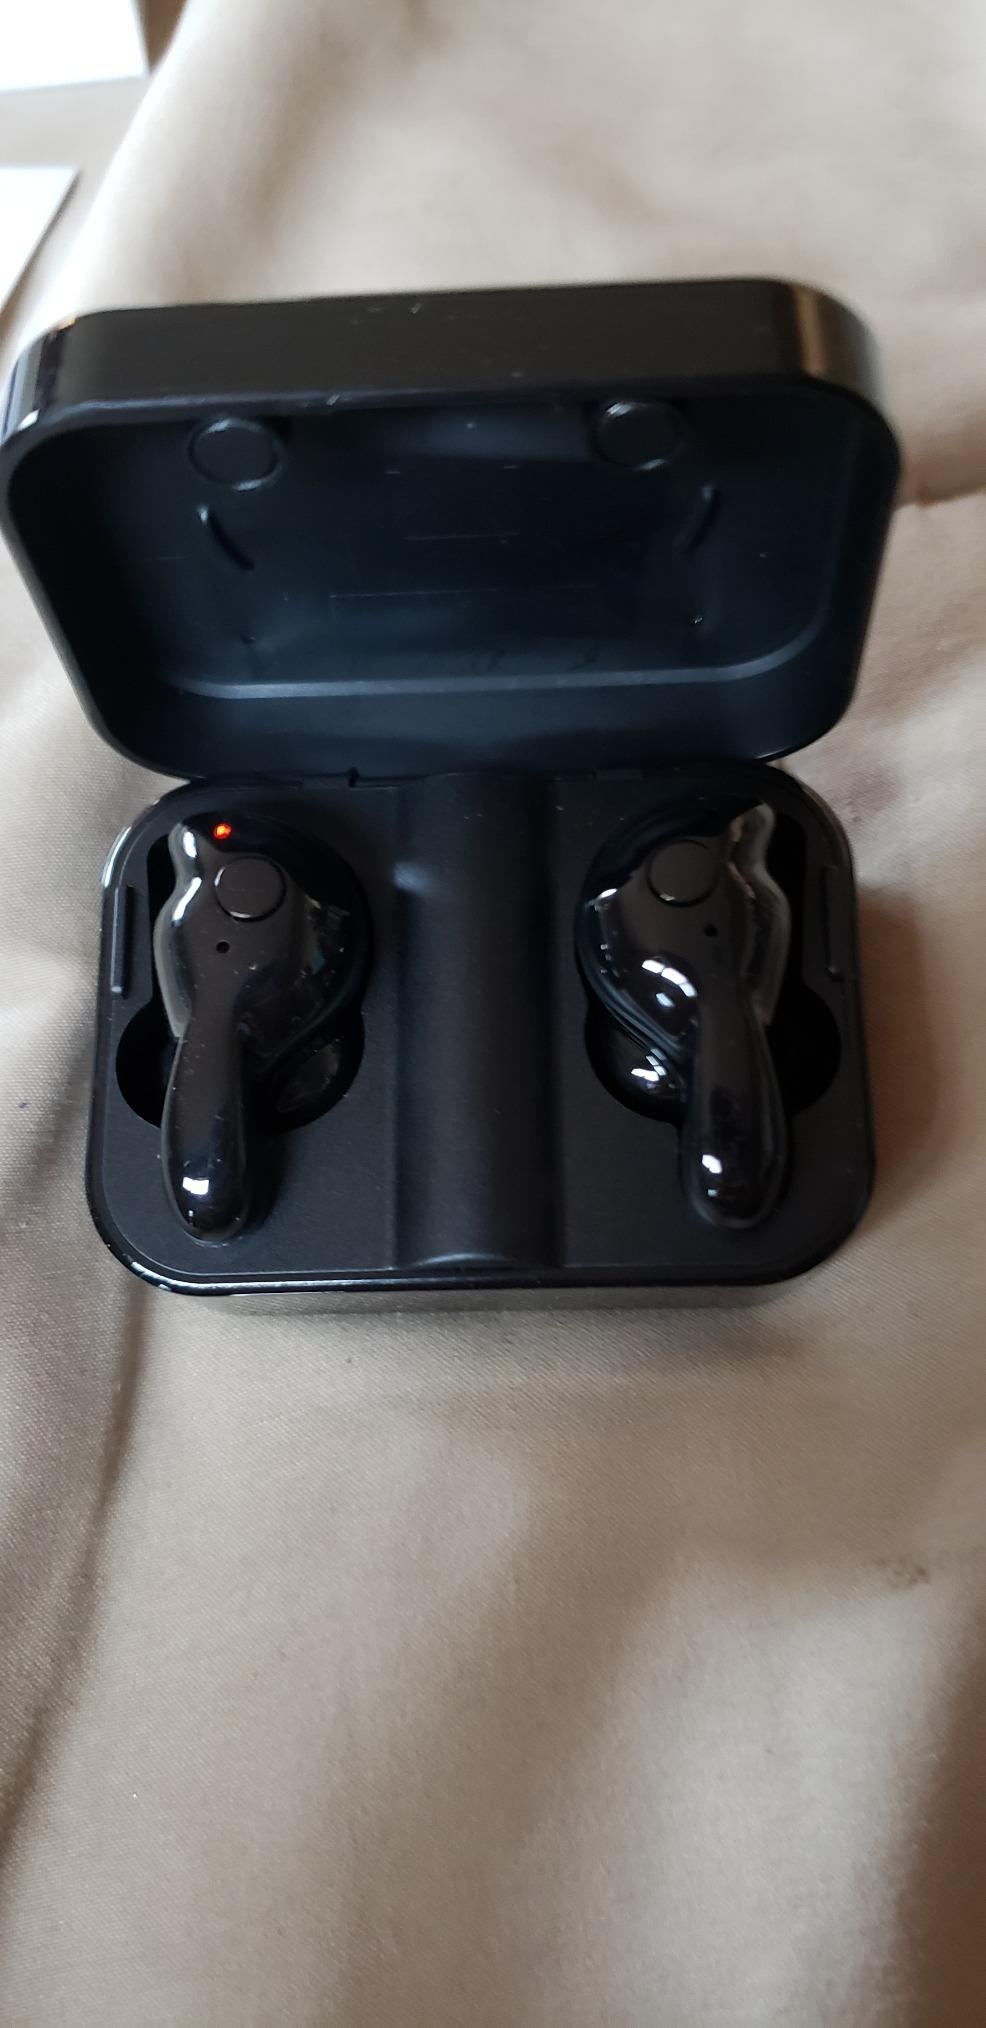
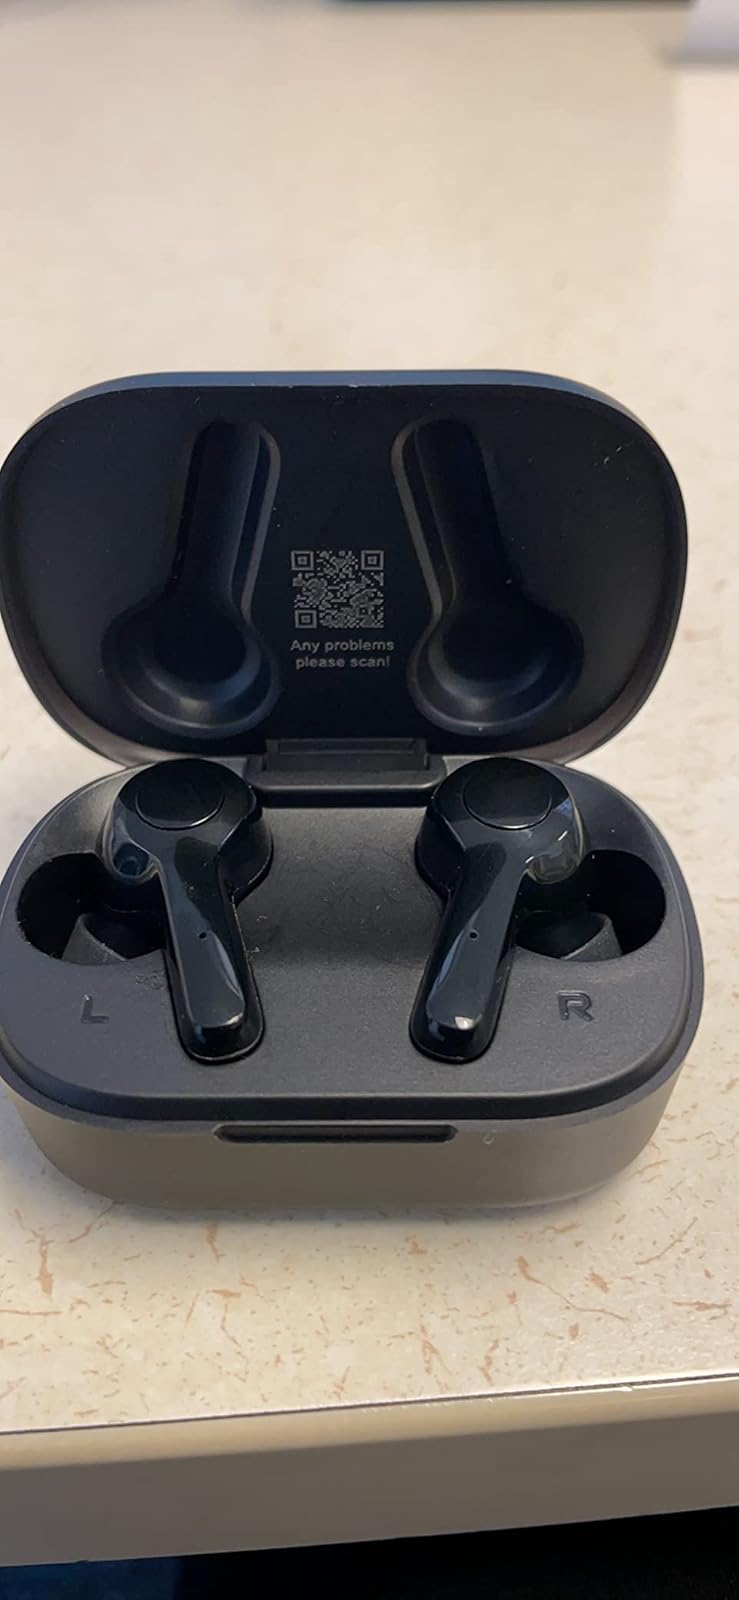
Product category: earbuds
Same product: no